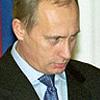
Age: 66